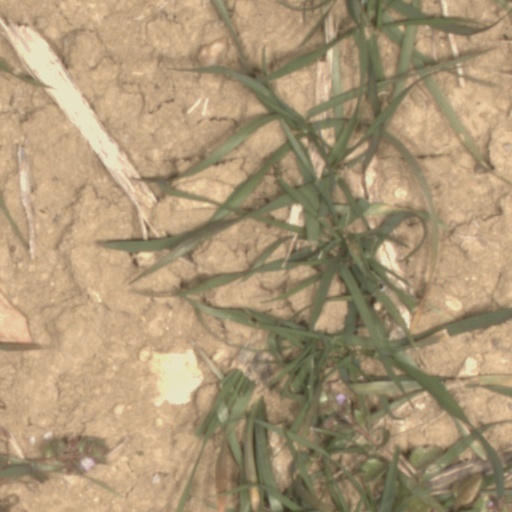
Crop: wheat